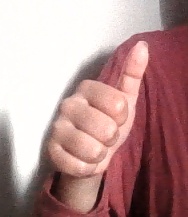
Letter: aleff